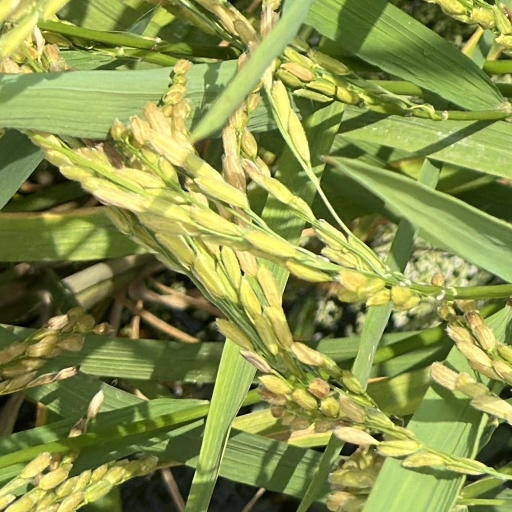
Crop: rice